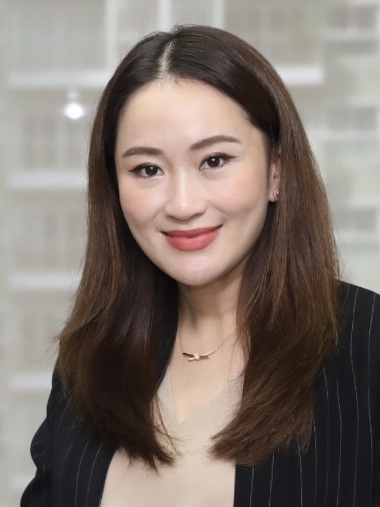
แพทองธาร ชินวัตร

| name = แพทองธาร ชินวัตร
| image = Paetongtarn Shinawatra October 2023.jpg
| caption = แพทองธาร ใน พ.ศ. 2566
| office = นายกรัฐมนตรีไทย
| order = คนที่ 31
| monarch = พระบาทสมเด็จพระวชิรเกล้าเจ้าอยู่หัว
| term_start = 16 สิงหาคม พ.ศ. 2567 ประกาศแต่งตั้งนายกรัฐมนตรี ราชกิจจานุเบกษา เล่ม ๑๔๑ ตอนพิเศษ ๒๒๔ ง หน้า ๑ วันที่ ๑๘ สิงหาคม พ.ศ. ๒๕๖๗ ()
| predecessor = ภูมิธรรม เวชยชัย
| office1 = พรรคเพื่อไทย|หัวหน้าพรรคเพื่อไทย
| term_start1 = 27 ตุลาคม พ.ศ. 2566()
| deputy1 = ชูศักดิ์ ศิรินิลจุลพันธ์ อมรวิวัฒน์โอชิษฐ์ เกียรติก้องชูชัยจิราพร สินธุไพรพงศ์กวิน จึงรุ่งเรืองกิจเผ่าภูมิ โรจนสกุล
| predecessor1 = ชูศักดิ์ ศิรินิล
| birth_place = กรุงเทพมหานคร ประเทศไทย
| parents = ทักษิณ ชินวัตร (บิดา) พจมาน ณ ป้อมเพชร (มารดา)
| party = พรรคเพื่อไทย|เพื่อไทย (2564–ปัจจุบัน)
| spouse = ปิฎก สุขสวัสดิ์ (สมรส 2562)
| children = ธิธาร สุขสวัสดิ์ พฤจ์ธาษิณ สุขสวัสดิ์
| signature = Paetongtarn Shinawatra signature (2024-09-17).svg
| nickname = อิ๊งค์
แพทองธาร ชินวัตร (เกิด 21 สิงหาคม พ.ศ. 2529) ชื่อเล่น อิ๊งค์ เป็นนักธุรกิจและนักการเมืองชาวไทย นายกรัฐมนตรีไทยคนที่ 31 และนายกรัฐมนตรีหญิงคนที่ 2 (ต่อจากยิ่งลักษณ์ ชินวัตร ผู้เป็นอา) จากการลงมติเลือกนายกรัฐมนตรีไทย#พ.ศ. 2567|การลงมติของสภาผู้แทนราษฎรไทย ชุดที่ 26 เมื่อวันที่ 16 สิงหาคม พ.ศ. 2567 เป็นนายกรัฐมนตรีไทยที่มีอายุน้อยที่สุดในวันที่มีพระบรมราชโองการโปรดเกล้าฯ แต่งตั้ง (อายุ ) ทำลายสถิติของหม่อมราชวงศ์เสนีย์ ปราโมช นายกรัฐมนตรีไทยคนที่ 6 ซึ่งขณะเข้ารับตำแหน่งใน พ.ศ. 2488 มีอายุ 40 ปี 3 เดือน
แพทองธารเกิดที่กรุงเทพมหานคร เป็นบุตรสาวคนเล็กของทักษิณ ชินวัตร นายกรัฐมนตรีไทยคนที่ 23 และคุณหญิงพจมาน ณ ป้อมเพชร สำเร็จการศึกษาระดับปริญญาตรีจากคณะรัฐศาสตร์ จุฬาลงกรณ์มหาวิทยาลัย|คณะรัฐศาสตร์ จุฬาลงกรณ์มหาวิทยาลัย สาขาสังคมวิทยาและมานุษยวิทยา และระดับปริญญาโทจากการบริหารงานโรงแรมจากมหาวิทยาลัยเซอร์รีย์ ประเทศอังกฤษ เธอเป็นผู้ถือหุ้นอันดับหนึ่งของเอสซี แอสเสท คอร์ปอเรชั่น และกิจการอื่น ๆ รวมประมาณ 7 หมื่นล้านบาท
แพทองธารเข้าสู่วงการการเมืองในช่วงปลายปี พ.ศ. 2564 ในบทบาทประธานที่ปรึกษาด้านการมีส่วนร่วมและนวัตกรรมของพรรคเพื่อไทย พรรคการเมืองที่สืบต่อจากพรรคไทยรักไทยและพรรคพลังประชาชน (พ.ศ. 2541)|พรรคพลังประชาชนซึ่งก่อตั้งโดยทักษิณผู้เป็นบิดา แพทองธารขึ้นเป็นหัวหน้าพรรคเพื่อไทย#ครอบครัวเพื่อไทย|ครอบครัวเพื่อไทยในปีถัดมา (พ.ศ. 2565) ต่อมาในการเลือกตั้งสมาชิกสภาผู้แทนราษฎรไทยเป็นการทั่วไป พ.ศ. 2566|การเลือกตั้งทั่วไป พ.ศ. 2566 พรรคเพื่อไทยเสนอชื่อเธอในรายชื่อบุคคลที่ได้รับเสนอชื่อเป็นนายกรัฐมนตรีไทย พ.ศ. 2566|บัญชีรายชื่อผู้สมควรดำรงตำแหน่งนายกรัฐมนตรี ร่วมกับเศรษฐา ทวีสิน และศาสตราจารย์พิเศษชัยเกษม นิติสิริ
หลังการเลือกตั้งดังกล่าว พรรคเพื่อไทยและพรรคร่วมรัฐบาล 11 พรรคเสนอชื่อเศรษฐาในการลงมติของการลงมติเลือกนายกรัฐมนตรีไทย พ.ศ. 2566#ครั้งที่ 3|ที่ประชุมร่วมรัฐสภาในรอบที่ 3 และที่ประชุมดังกล่าวให้ความเห็นชอบ ส่งผลให้เขาดำรงตำแหน่งนายกรัฐมนตรี ภายหลังคณะรัฐมนตรีไทย คณะที่ 63|จัดตั้งรัฐบาลแล้วเสร็จ เขาได้แต่งตั้งให้แพทองธารดำรงตำแหน่งรองประธานคณะกรรมการยุทธศาสตร์ซอฟต์พาวเวอร์แห่งชาติ ประธานคณะกรรมการพัฒนาซอฟต์พาวเวอร์แห่งชาติ และรองประธานคณะกรรมการพัฒนาระบบสุขภาพแห่งชาติ และในช่วงปลายเดือนตุลาคม เธอได้รับการลงมติจากที่ประชุมพรรคเพื่อไทยให้ดำรงตำแหน่งหัวหน้าพรรค
ต่อมาเมื่อเศรษฐาถูกศาลรัฐธรรมนูญ (ประเทศไทย)|ศาลรัฐธรรมนูญถอดถอนจากตำแหน่งเมื่อวันที่ 14 สิงหาคม พ.ศ. 2567 จากกรณีกราบบังคมทูลแต่งตั้งพิชิต ชื่นบาน เป็นรัฐมนตรีประจำสำนักนายกรัฐมนตรี ทั้งที่เคยได้รับโทษทางอาญามาก่อน พรรคเพื่อไทยและพรรคร่วมรัฐบาลเดิมจึงได้เสนอชื่อแพทองธารดำรงตำแหน่งนายกรัฐมนตรี และการลงมติเลือกนายกรัฐมนตรีไทย#พ.ศ. 2567|ผ่านความเห็นชอบจากสภาผู้แทนราษฎรไทย ชุดที่ 26|สภาผู้แทนราษฎรในอีกสองวันถัดมา แพทองธารจึงได้ดำรงตำแหน่งดังกล่าว มีพระบรมราชโองการโปรดเกล้าฯ แต่งตั้งในวันเดียวกัน และเธอได้รับพระบรมราชโองการในอีกสองวันถัดมา
== ประวัติ ==
แพทองธาร ชินวัตร เกิดเมื่อวันที่ 21 สิงหาคม พ.ศ. 2529 ที่กรุงเทพมหานคร เป็นบุตรสาวคนเล็กของทักษิณ ชินวัตร อดีตนายกรัฐมนตรี และพจมาน ดามาพงศ์|คุณหญิงพจมาน ณ ป้อมเพชร มีพี่สองคนคือ พานทองแท้ ชินวัตร และพินทองทา คุณากรวงศ์ แพทองธารมีชื่อเล่นว่า “อิ๊งค์” บางแห่งสะกด “อิ๊ง” แต่ทางบ้านมักเรียกขานว่า “อุ๊งอิ๊ง” ทำให้สื่อมวลชนเรียกตามโดยปริยาย
แพทองธารสำเร็จการศึกษาระดับชั้นมัธยมศึกษาจากโรงเรียนเซนต์โยเซฟคอนเวนต์ และโรงเรียนมาแตร์เดอีวิทยาลัย โดยในระหว่างช่วงเวลาดังกล่าว เธอได้ไปฝึกงานที่ร้านแมคโดนัลด์ สาขาสยามดิสคัฟเวอรี ย้อนอดีต 20 ปี อุ๊งอิ๊ง บนปกมติชนสุดสัปดาห์ จากพนง.แม็คโดนัลด์ ถึงหัวหน้าเพื่อไทย ต่อมาเธอสำเร็จการศึกษาปริญญาตรีรัฐศาสตรบัณฑิต สาขาวิชาสังคมวิทยาและมานุษยวิทยา คณะรัฐศาสตร์ จุฬาลงกรณ์มหาวิทยาลัย|คณะรัฐศาสตร์ จุฬาลงกรณ์มหาวิทยาลัย ในปี พ.ศ. 2551 จากนั้นไปศึกษาต่อที่ประเทศอังกฤษ สาขาวิชา Msc International Hotel Management ที่มหาวิทยาลัยเซอร์รีย์ และในปี พ.ศ. 2567 ได้เข้าศึกษาที่ วิทยาลัยป้องกันราชอาณาจักร หลักสูตรการป้องกันราชอาณาจักร สำหรับผู้บริหารแห่งอนาคต รุ่นที่ 1 โดยมีเพื่อนร่วมรุ่น เช่น รัดเกล้า สุวรรณคีรี, พชร นริพทะพันธุ์ และชัยชนะ เดชเดโช เป็นต้น
แพทองธารเป็นผู้ถือหุ้นอันดับ 1 เอสซี แอสเสท คอร์ปอเรชั่น|บริษัท เอสซี แอสเสท คอร์ปอเรชั่น จำกัด (มหาชน) และกรรมการมูลนิธิไทยคม นอกจากนี้เธอยังเป็นผู้ถือหุ้นในกิจการอื่น ๆ เช่น โรงแรมโรสวู๊ด กรุงเทพ,เทมส์ วัลลีย์ เขาใหญ่ และเดอะ ซิสเตอส์ เนลส์ แอนด์ มอร์ เป็นต้น ทั้งนี้ ในปี พ.ศ. 2565 เธอถือหุ้นรวมทั้งหมด 21 บริษัท มูลค่าประมาณ 68,000 ล้านบาท นอกจากนี้เธอยังเคยทำธุรกิจ ร้านทำเล็บ The Sisters Nails & More ที่ สยามพารากอนร่วมกับพี่สาว ซึ่งปิดตัวลงในปี 2565 และเคยทำงานด้านอสังหาริมทรัพย์ เป็นประธานเจ้าหน้าที่บริหารกลุ่มธุรกิจโรงแรม บริษัท เรนด์ ดีเวลลอปเม้นท์ จำกัด
แพทองธารสมรสกับปิฎก สุขสวัสดิ์ โดยทูลกระหม่อมหญิงอุบลรัตนราชกัญญา สิริวัฒนาพรรณวดี เสด็จเป็นองค์ประธานในพิธีมงคลสมรสของทั้งคู่ เมื่อวันที่ 22 มีนาคม พ.ศ. 2562 ณ โรงแรมโรสวู๊ด ฮ่องกง|เขตบริหารพิเศษฮ่องกงแห่งสาธารณรัฐประชาชนจีน ทั้งสองมีบุตรสาว คือ ธิธาร สุขสวัสดิ์ "แพทองธาร" สุดปลื้ม คลอดลูกสาว น่ารักน่าชัง แล้ว ชื่อเล่น "น้องธิธาร" เกิดเมื่อวันที่ 10 มกราคม พ.ศ. 2564 และมีบุตรชาย คือ พฤจ์ธาษิณ สุขสวัสดิ์ เกิดเมื่อวันที่ 1 พฤษภาคม พ.ศ. 2566 ก่อนการเลือกตั้งสมาชิกสภาผู้แทนราษฎรไทยเป็นการทั่วไป พ.ศ. 2566|การเลือกตั้งใหญ่ในเดือนเดียวกัน "เลือกตั้ง 2566 : ครอบครัวชินวัตรได้ข่าวดี "อุ๊งอิ๊งค์" คลอดลูกชาย คนที่ 2
=== ลำดับสาแหรก ===
== บทบาททางการเมือง ==
=== หัวหน้าครอบครัวเพื่อไทย ===
การประชุมใหญ่สามัญประจำปีของพรรคเพื่อไทย เมื่อวันที่ 28 ตุลาคม พ.ศ. 2564 ที่ศูนย์ประชุมและแสดงสินค้านานาชาติขอนแก่น|ศูนย์ประชุมและแสดงสินค้านานาชาติ จังหวัดขอนแก่น สมพงษ์ อมรวิวัฒน์ หัวหน้าพรรคเพื่อไทย ซึ่งได้ประกาศลาออกในงานนั้น ได้ประกาศเปิดตัวแพทองธารเป็นประธานที่ปรึกษาด้านการมีส่วนร่วมและนวัตกรรมของพรรค
ในการประชุมของพรรคเพื่อไทยเมื่อวันที่ 20 มีนาคม พ.ศ. 2565 เธอได้รับตำแหน่ง "หัวหน้าครอบครัวเพื่อไทย" สมชัย ศรีสุทธิยากร อดีตคณะกรรมการการเลือกตั้ง (ประเทศไทย)|คณะกรรมการการเลือกตั้ง วิเคราะห์ว่าตำแหน่งดังกล่าวเป็นการทะลายข้อจำกัดในการดำเนินงานของพรรคการเมือง และปูทางให้พรรคเพื่อไทยเสนอชื่อเธอเป็นผู้ถูกเสนอชื่อเป็นนายกรัฐมนตรีในการเลือกตั้งสมาชิกสภาผู้แทนราษฎรไทยเป็นการทั่วไป พ.ศ. 2566|การเลือกตั้งครั้งถัดไป เธอกล่าวในการประชุมใหญ่สามัญประจำปีของพรรคเพื่อไทยเมื่อเดือนเมษายน พ.ศ. 2565 ระบุว่าหัวหน้าครอบครัวกับหัวหน้าพรรคเป็นคนละตำแหน่งกัน แต่ไม่ได้กล่าวอย่างชัดเจนว่าเธอจะเป็นแคนดิเดตนายกรัฐมนตรีของพรรคเพื่อไทยหรือไม่
ในช่วงปลายเดือนธันวาคม พ.ศ. 2565 ประเสริฐ จันทรรวงทอง เลขาธิการพรรคเพื่อไทย กล่าวว่าทางพรรคได้มอบหมายให้ ส.ส. และผู้สมัคร ส.ส. นำนโยบายที่พรรคได้ประกาศเมื่อวันที่ 6 ธันวาคม ปีเดียวกัน มาขึ้นป้ายหาเสียงชุดแรกก่อนการเลือกตั้งที่จะมีขึ้นในปีถัดไป จำนวน 8 รูปแบบ โดยทุกป้ายในชุดดังกล่าวจะมีภาพเธอในฐานะหัวหน้าครอบครัวเพื่อไทยอยู่ทางมุมขวาล่างของป้ายขนาดปกติ หรือด้านล่างในกรณีป้ายขนาดที่ความกว้างลดลงมาจากป้ายขนาดปกติ
=== แคนดิเดตนายกรัฐมนตรี ===
ในเดือนมกราคม พ.ศ. 2566 เธอกล่าวว่าพร้อมที่จะเป็นแคนดิเดตนายกรัฐมนตรีของพรรคเพื่อไทย อีกทั้งระบุพร้อมจะจับมือกับทุกพรรคหากมีความคิดเรื่องนโยบายตรงกัน, เห็นพ้องในความเป็นประชาธิปไตย และเคารพเสียงของประชาชน แต่ปฏิเสธว่ายังไม่ได้มีการพูดคุยกับพลเอก ประวิตร วงษ์สุวรรณ หัวหน้าพรรคพลังประชารัฐ (พปชร.) แต่อย่างใด จากนั้นในปลายเดือนกุมภาพันธ์ พรรคเพื่อไทยแต่งตั้งให้ เศรษฐา ทวีสิน เป็นประธานที่ปรึกษาหัวหน้าครอบครัวเพื่อไทย โดยเศรษฐามีหน้าที่ให้คำปรึกษาหรือดำเนินการตามที่แพทองธารมอบหมาย ต่อมาในเดือนมีนาคมปีเดียวกัน เธอให้สัมภาษณ์กับเดอะสแตนดาร์ด ระบุหากพรรคพลังประชารัฐมีจุดยืนไม่เอารัฐประหารเช่นเดียวกับพรรคเพื่อไทย ก็พร้อมจะพูดคุย แต่ไม่ได้ยืนยันว่าจะรวมเสียงเพื่อจัดตั้งรัฐบาลกับ พปชร. หรือไม่ เดือนถัดมาพรรคเพื่อไทยเสนอเธอในบัญชีรายชื่อผู้สมควรดำรงตำแหน่งนายกรัฐมนตรี พร้อมกับเศรษฐาและชัยเกษม นิติสิริ ตามคาด! เพื่อไทย ยื่น 3 ชื่อแคนดิเดตนายกฯ ‘อุ๊งอิ๊ง-เศรษฐา-ชัยเกษม’
หลังจากมีการเลือกตั้งครั้งใหญ่ในเดือนพฤษภาคม พ.ศ. 2566 พรรคเพื่อไทยได้จำนวน ส.ส. เป็นอันดับ 2 รองจากพรรคก้าวไกล เธอกล่าวว่าตนเองก็มีความผิดหวังที่พรรคไม่ได้อันดับ 1 ตามแผน แต่ก็พร้อมทำงานร่วมกับพรรคก้าวไกล รวมถึงพรรคอื่น ๆ ที่จะจับขั้วร่วมกับทั้งสองพรรคดังกล่าว แต่ต่อมาภายหลังจากที่พรรคเพื่อไทยยกเลิกบันทึกความเข้าใจจัดตั้งรัฐบาลร่วมกับพรรคก้าวไกลแล้ว ในวันที่ 9 สิงหาคม เธอและผู้บริหารพรรคเพื่อไทยได้เดินเท้าจากอาคารโอเอไอที่ทำการพรรค ไปยังอาคารไทยซัมมิทที่อยู่ติดกัน เพื่อร่วมหารือกับแกนนำพรรคก้าวไกลในการลงมติเลือกนายกรัฐมนตรีไทย พ.ศ. 2566|การพิจารณาให้ความเห็นชอบบุคคลซึ่งสมควรได้รับการแต่งตั้งเป็นนายกรัฐมนตรี ครั้งที่ 3 ซึ่งวันถัดมามีกระแสข่าวว่าแพทองธารได้แจ้งกับแกนนำพรรคก้าวไกลว่าพรรคเพื่อไทยจำเป็นต้องนำพรรคพลังประชารัฐ ซึ่งมีพลเอก ประวิตร วงษ์สุวรรณ เป็นหัวหน้าพรรค เข้าร่วมรัฐบาล และส่งผลให้พรรคก้าวไกลมีมติในอีก 6 วันถัดมาว่า ไม่สนับสนุนบุคคลซึ่งสมควรได้รับการแต่งตั้งเป็นนายกรัฐมนตรีของพรรคเพื่อไทย
=== การดำรงตำแหน่งในรัฐบาลเศรษฐา ทวีสิน ===
ในวันที่ 13 กันยายน พ.ศ. 2566 ในการประชุมนัดแรกของคณะรัฐมนตรีไทย คณะที่ 63 เศรษฐา ทวีสิน นายกรัฐมนตรีในขณะนั้น ได้มีข้อสั่งการให้แต่งตั้งคณะกรรมการยุทธศาสตร์ซอฟต์พาวเวอร์แห่งชาติ และแต่งตั้งให้แพทองธารเป็นรองประธานกรรมการ ต่อมาเมื่อวันที่ 3 ตุลาคม เศรษฐาได้แต่งตั้งเธอเพิ่มอีก 2 ตำแหน่ง คือ ประธานกรรมการในคณะกรรมการพัฒนาซอฟต์พาวเวอร์แห่งชาติ แผนรัฐเคลื่อน ซอฟต์พาวเวอร์ 4 ล้านล้าน เปิด ‘รีสกิล’ 20 ล้านครัวเรือนต้นปี 67 และกรรมการในคณะกรรมการอำนวยการจัดงานเฉลิมพระเกียรติพระบาทสมเด็จพระวชิรเกล้าเจ้าอยู่หัว เนื่องในโอกาสพระราชพิธีมหามงคลเฉลิมพระชนมพรรษา 6 รอบ 28 กรกฎาคม 2567 สรุปข่าวการประชุมคณะรัฐมนตรี 3 ตุลาคม 2566 และต่อมาเมื่อวันที่ 7 ตุลาคม เศรษฐาได้แต่งตั้งเธอเป็นรองประธานกรรมการในคณะกรรมการพัฒนาระบบสุขภาพแห่งชาติอีกตำแหน่งหนึ่ง
=== หัวหน้าพรรคเพื่อไทย ===
หลังจากที่ชลน่าน ศรีแก้ว ประกาศลาออกจากหัวหน้าพรรคเพื่อไทย เพื่อรับผิดชอบคำพูดของตนหลังจากนำพรรครวมไทยสร้างชาติ (รทสช.) และพรรคพลังประชารัฐ (พปชร.) เข้าร่วมรัฐบาลเมื่อวันที่ 30 สิงหาคม พ.ศ. 2566 ส่งผลให้กรรมการบริหารพรรคชุดเดิมสิ้นสุดลงทั้งคณะ “หมอชลน่าน” ประกาศลาออกจากหัวหน้าพรรคเพื่อไทยแล้ว - “ชูศักดิ์” นั่งรักษาการแทน ได้มีกระแสข่าวว่าสมาชิกสภาผู้แทนราษฎรของพรรคเพื่อไทยจะสนับสนุนให้แพทองธารเป็นหัวหน้าพรรคคนใหม่ ซึ่งในวันที่ 20 ตุลาคม ในงานไทยแลนด์เกมโชว์ที่ศูนย์การประชุมแห่งชาติสิริกิติ์ ที่เธอไปร่วมพิธีเปิดงานในฐานะรองประธานคณะกรรมการยุทธศาสตร์ซอฟต์พาวเวอร์แห่งชาติ เธอกล่าวว่าพร้อมรับการเสนอชื่อเช่นกัน ต่อมาเมื่อวันที่ 27 ตุลาคม พรรคเพื่อไทยได้จัดการประชุมใหญ่วิสามัญเพื่อเลือกกรรมการบริหารพรรคชุดใหม่ และที่ประชุมมีมติเลือกแพทองธารเป็นหัวหน้าพรรคคนใหม่เป็นคนที่ 8 โดยเธอเป็นผู้หญิงคนแรกที่ดำรงตำแหน่งดังกล่าว
=== การได้รับเลือกเป็นนายกรัฐมนตรี ===
ภายหลังศาลรัฐธรรมนูญ (ประเทศไทย)|ศาลรัฐธรรมนูญวินิจฉัยให้เศรษฐา ทวีสิน พ้นจากตำแหน่งนายกรัฐมนตรีไทย|นายกรัฐมนตรีเมื่อวันที่ 14 สิงหาคม พ.ศ. 2567 เดิมมีกระแสข่าวว่าพรรคเพื่อไทยจะเสนอชื่อชัยเกษม นิติสิริ ให้สภาผู้แทนราษฎรพิจารณาให้ความเห็นชอบแต่งตั้งเป็นนายกรัฐมนตรีในนามพรรคเพื่อไทยในการลงมติเลือกนายกรัฐมนตรีไทย#พ.ศ. 2567|การลงมติในวันที่ 16 สิงหาคม แต่วันที่ 15 สิงหาคม ที่ประชุมสมาชิกสภาผู้แทนราษฎรสังกัดพรรคเพื่อไทยมีความเป็นห่วงในเรื่องปัญหาสุขภาพของชัยเกษม จึงมีมติให้การสนับสนุนเธอให้สภาผู้แทนราษฎรพิจารณาให้ความเห็นชอบแต่งตั้งเป็นนายกรัฐมนตรีในนามพรรคเพื่อไทยแทน ซึ่งครอบครัวชินวัตรรับฟังความต้องการของ สส. พรรคเพื่อไทย และยินยอมให้พรรคเสนอชื่อแพทองธาร โดยที่ประชุม สส. พรรคเพื่อไทย ได้มอบอำนาจให้คณะกรรมการบริหารพรรคเพื่อไทยออกเป็นมติในการเสนอชื่อบุคคลซึ่งสมควรได้รับแต่งตั้งเป็นนายกรัฐมนตรี และในเวลาต่อมาคณะกรรมการบริหารพรรคได้มีมติเสนอชื่อเธอ ช่วงเย็นวันเดียวกันแพทองธารพร้อมด้วยแกนนำพรรคการเมืองฝ่ายรัฐบาลทั้งหมด 11 พรรคที่เป็นชุดเดิมที่เคยจัดตั้งคณะรัฐมนตรีไทย คณะที่ 63 ได้ร่วมกันแถลงข่าวที่อาคารชินวัตร 3 สรวงศ์ เทียนทอง เลขาธิการพรรคเพื่อไทย กล่าวว่าทุกพรรคมีจุดยืนตรงกันที่จะเสนอชื่อเธอให้สภาผู้แทนราษฎรพิจารณาในวันรุ่งขึ้น
ไฟล์:Paethongtarn Shinawatra 20240816.png|thumb|220px|แพทองธารแถลงข่าวขอบคุณหลังประชุมสภาฯ มีมติเห็นชอบดำรงตำแหน่งนายกรัฐมนตรี
ต่อมาในวันรุ่งขึ้น (16 สิงหาคม) ในการประชุมสภาผู้แทนราษฎร ครั้งที่ 15 (สมัยสามัญประจำปีครั้งที่หนึ่ง) เป็นพิเศษ สรวงศ์ได้เสนอชื่อแพทองธารเป็นบุคคลซึ่งสมควรได้รับแต่งตั้งเป็นนายกรัฐมนตรี ตามมาตรา 159 ของรัฐธรรมนูญแห่งราชอาณาจักรไทย พุทธศักราช 2560 และที่ประชุมมีมติเห็นชอบให้เธอดำรงตำแหน่งนายกรัฐมนตรีคนที่ 31 ด้วยคะแนนเห็นชอบ 319 เสียง ไม่เห็นชอบ 145 เสียง งดออกเสียง 27 เสียง และไม่มาประชุม 2 คน คือ ร้อยตำรวจเอก เฉลิม อยู่บำรุง และ พลเอก ประวิตร วงษ์สุวรรณ ทำให้เธอเป็นนายกรัฐมนตรีหญิงคนที่ 2 ของประเทศไทยต่อจากยิ่งลักษณ์ ชินวัตร ผู้เป็นอา เป็นนายกรัฐมนตรีที่อายุน้อยที่สุดในประวัติศาสตร์การเมืองไทย ณ วันที่ได้รับตำแหน่ง ด้วยอายุ 37 ปี 11 เดือน 25 วัน อีกทั้งเป็นผู้นำรัฐบาลอายุน้อยที่สุดเป็นอันดับ 5 ของโลก และนายกรัฐมนตรีหญิงอายุน้อยที่สุดในโลกเป็นอันดับ 3 มีพระบรมราชโองการแต่งตั้งอย่างเป็นทางการในวันเดียวกัน และมีพิธีรับพระบรมราชโองการเมื่อวันที่ 18 สิงหาคม ณ อาคารวอยซ์ สเปซ (วอยซ์ทีวีเดิม) ซึ่งพรรคเพื่อไทยใช้เป็นที่ทำการแห่งใหม่ของพรรค
== การดำรงตำแหน่งนายกรัฐมนตรี ==
== ข้อวิพากษ์วิจารณ์ ==
=== ผู้ถือหุ้นสนามกอล์ฟอัลไพน์ ===
สนามกอล์ฟอัลไพน์ ตั้งอยู่ที่อำเภอคลองหลวง จังหวัดปทุมธานี เจ้าของเดิมคือเนื่อม ชำนาญชาติศักดา บริจาคให้แก่วัดธรรมิการามวรวิหารใน พ.ศ. 2512 ต่อมาใน พ.ศ. 2533 ที่ดินดังกล่าวซึ่งเป็นที่ธรณีสงฆ์ถูกขายและโอนให้แก่บริษัท อัลไพน์ เรียลเอสเตท จำกัด และบริษัท อัลไพน์ กอล์ฟ แอนด์ สปอร์ตคลับ จำกัด ซึ่งมีผู้ถือหุ้นคืออุไรวรรณ เทียนทอง ภริยาของเสนาะ เทียนทอง รัฐมนตรีช่วยว่าการกระทรวงมหาดไทย และชูชีพ หาญสวัสดิ์ รัฐมนตรีช่วยว่าการกระทรวงพาณิชย์ ต่อมาใน พ.ศ. 2540 ที่ดินดังกล่าวถูกขายต่อให้แก่คุณหญิงพจมาน ชินวัตร ภริยาของทักษิณ ชินวัตร นายกรัฐมนตรี และยงยุทธ วิชัยดิษฐ รองปลัดกระทรวงมหาดไทย มีคำสั่งเพิกถอนคำสั่งกรมที่ดินที่ให้ยกเลิกโฉนดสำหรับที่ดินดังกล่าวเนื่องจากเป็นที่ธรณีสงฆ์ ภายหลังคณะกรรมการป้องกันและปราบปรามการทุจริตแห่งชาติมีมติใน พ.ศ. 2555 ว่า การกระทำของยงยุทธเป็นการปฏิบัติหน้าที่โดยทุจริต และศาลยุติธรรมชั้นต้นและชั้นอุทธรณ์พิพากษาจำคุกยงยุทธ 2 ปีใน พ.ศ. 2562 ปัจจุบันบริษัททั้งสองมีผู้ถือหุ้นคือคุณหญิงพจมานและบุตรทั้งสามซึ่งรวมถึงแพทองธารด้วย
=== การสอบเข้ามหาวิทยาลัย ===
ในเดือนมีนาคม พ.ศ. 2547 แพทองธารได้การรับบุคคลเข้าศึกษาในสถาบันอุดมศึกษาในประเทศไทย#ระบบคัดเลือกเข้าอุดมศึกษากลาง UCAS (2543 - 2548)|สอบเข้าระดับอุดมศึกษา (เอนทรานซ์) ที่จุฬาลงกรณ์มหาวิทยาลัย แต่ถูกตั้งข้อสังเกตว่า เธอสามารถเข้าศึกษาในมหาวิทยาลัยได้โดยมีเกรดเฉลี่ยสะสมระดับมัธยมศึกษาตอนปลายต่ำกว่า 2.75 นิเทศศาสตร์จุฬา การแก้คุณสมบัติเอนทรานซ์%20ปัญหาคาใจ&fileDoc=poll260.pdf เอนทรานซ์ปัญหาคาใจ อีกทั้งยังมีคะแนนสอบในครั้งที่สองสูงกว่าครั้งที่หนึ่งเป็นอย่างมาก สามเดือนต่อมา อดิศัย โพธารามิก รัฐมนตรีว่าการกระทรวงศึกษาธิการของไทย|รัฐมนตรีว่าการกระทรวงศึกษาธิการในขณะนั้น ออกแถลงการณ์ระบุไม่พบหลักฐานชี้ชัดว่าข้อสอบเอนทรานซ์รั่ว แต่ให้ภาคฑัณท์และตักเตือนแก่ศาสตราจารย์ ร้อยตำรวจเอก ดร.วรเดช จันทรศร เลขาธิการสำนักงานคณะกรรมการการอุดมศึกษา (ประเทศไทย)|คณะกรรมการการอุดมศึกษา และศศิธร อหิงสโก ผู้อำนวยการสำนักทดสอบกลาง กรณีเปิดซองข้อสอบ กรรมการสอบสวนข้อเท็จจริงฯ ชุด "ดร.สุเมธ" เป็นประธาน ระบุชัด เอ็นท์ไม่รั่ว ชี้ "วรเดช"-"ศศิธร อหิงสโก" มีพฤติกรรมที่ไม่เหมาะสม พร้อม แต่งตั้ง "วีรศักดิ์ วงศ์สมบัติ" เป็นประธานคณะกรรมการสอบสวนทางวินัยต่อไป อดิศัยเจิมเก้าอี้ศธ.รอบสอง เปิดผลสอบวรเดชพ้นผิดเอนทรานซ์รั่ว เปิดผลสืบสวนเอ็นทรานซ์’ 47 ฉบับเต็ม ต่อมาวรเดชลาออกราชการ หลังจากกระทรวงศึกษาธิการเรียกไปรับทราบผลสอบสวน ในเดือนสิงหาคมปีถัดมาวรเดชได้รับการแต่งตั้งเป็นผู้ช่วยรัฐมนตรีCite web|date=2024-08-18|title=แม้วไม่ทิ้ง "วรเดช" บำเหน็จเก้าอี้ ผช.รัฐมนตรี ประชาไท Prachatai.com|website=prachatai.com|language=th
== เครื่องราชอิสริยาภรณ์ ==
ราชกิจจานุเบกษา, ประกาศสำนักนายกรัฐมนตรี เรื่อง พระราชทานเครื่องราชอิสริยาภรณ์อันเป็นที่สรรเสริญยิ่งดิเรกคุณาภรณ์ ประจำปี ๒๕๔๘, เล่ม ๑๒๒ ตอนที่ ๒๒ ข หน้า ๘, ๓ ธันวาคม ๒๕๔๘
== อ้างอิง ==
== แหล่งข้อมูลอื่น ==
*
*
*
*
*
สืบตำแหน่ง
| ก่อนหน้า = เศรษฐา ทวีสินภูมิธรรม เวชยชัย
| ตำแหน่ง = นายกรัฐมนตรีไทย
| รูปภาพ = Seal of the Office of the Prime Minister of Thailand.svg
| คนที่ = รายชื่อนายกรัฐมนตรีไทย|31(ครม. คณะรัฐมนตรีไทย คณะที่ 64|64)
| ช่วงเวลา = 16 สิงหาคม พ.ศ. 2567 - ปัจจุบัน
| ถัดไป = "อยู่ในวาระ"
สืบตำแหน่ง
| สี1 = #E30613
| สี2 =
| สี3 = #E30613
| รูปภาพ = Logo of the Pheu Thai Party.svg
| ตำแหน่ง = พรรคเพื่อไทย|หัวหน้าพรรคเพื่อไทย
| จำนวนตำแหน่ง =
| ก่อนหน้า = small|
| จำนวนก่อนหน้า =
| ถัดไป =
| จำนวนถัดไป =
| ช่วงเวลา = 27 ตุลาคม พ.ศ. 2566 – ปัจจุบัน
หมวดหมู่:แพทองธาร ชินวัตร|
หมวดหมู่:นายกรัฐมนตรีไทย
หมวดหมู่:นายกรัฐมนตรีสตรี
หมวดหมู่:บุคคลจากกรุงเทพมหานคร
หมวดหมู่:ชาวไทยเชื้อสายแคะ
หมวดหมู่:ผู้มีเชื้อสายเจ้านายฝ่ายเหนือ
หมวดหมู่:พุทธศาสนิกชนชาวไทย
หมวดหมู่:สกุลชินวัตร
หมวดหมู่:บุตรของนายกรัฐมนตรีไทย
หมวดหมู่:นักธุรกิจชาวไทยเชื้อสายจีน
หมวดหมู่:นักการเมืองสตรีชาวไทย
หมวดหมู่:หัวหน้าพรรคเพื่อไทย
หมวดหมู่:นักการเมืองพรรคเพื่อไทย
หมวดหมู่:บุคคลจากโรงเรียนเซนต์โยเซฟคอนเวนต์
หมวดหมู่:บุคคลจากโรงเรียนมาแตร์เดอีวิทยาลัย
หมวดหมู่:นิสิตเก่าคณะรัฐศาสตร์ จุฬาลงกรณ์มหาวิทยาลัย
หมวดหมู่:บุคคลในยุครัชกาลที่ 9